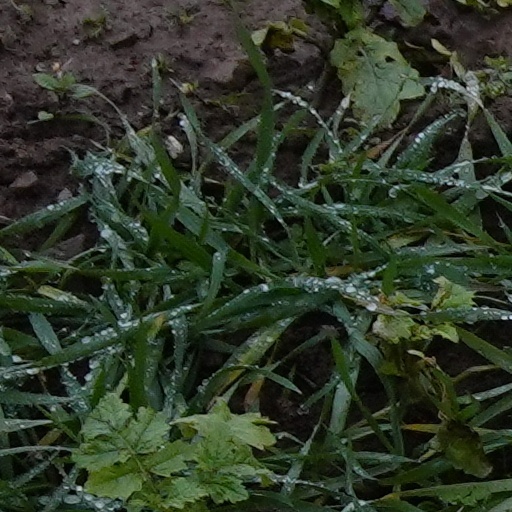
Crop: wheat